Charwelton

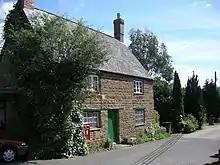
Former post office in Church Street

The parish's common fields were enclosed by agreement in 1531. Much of the ridge and furrow pattern of the common fields is still visible, and is best preserved along the Cherwell valley.